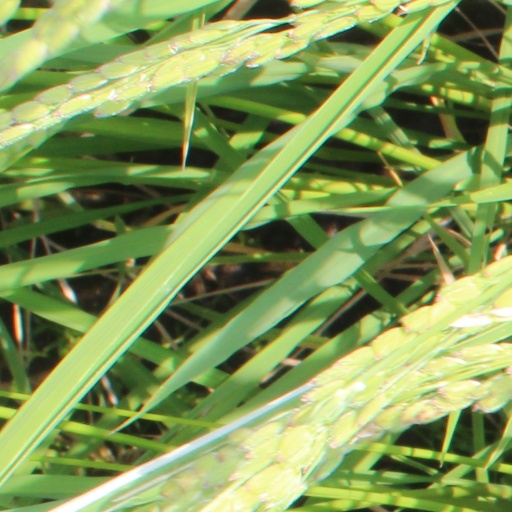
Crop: rice